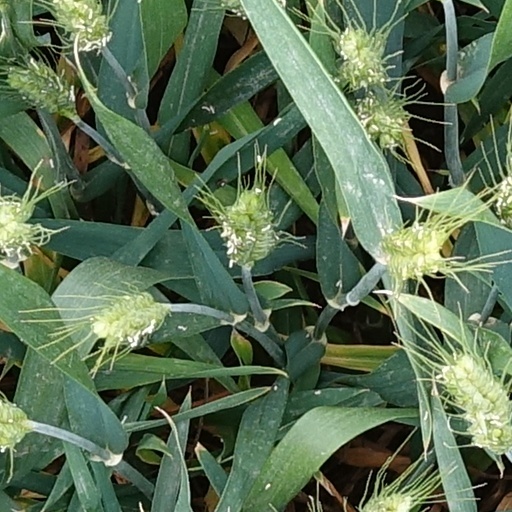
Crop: wheat